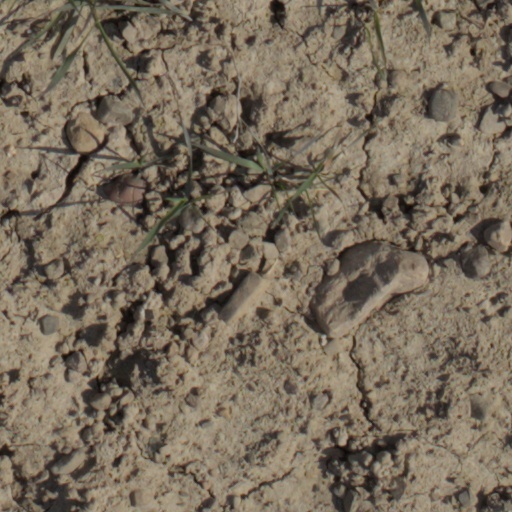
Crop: wheat